53rd United States Congress

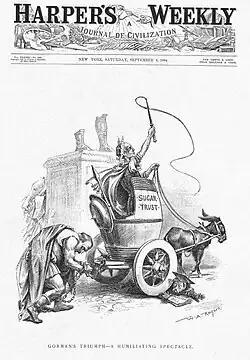
"Gorman's Triumph— A Humiliating Spectacle", cartoon by W. A. Rogers depicting President Cleveland's humiliation by the Sugar Trust.

The 53rd United States Congress was a meeting of the legislative branch of the United States federal government, consisting of the United States Senate and the United States House of Representatives. It met in Washington, D.C., from March 4, 1893, to March 4, 1895, during the first two years of Grover Cleveland's second presidency. The apportionment of seats in the House of Representatives was based on the 1890 United States census.